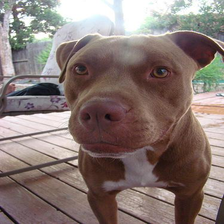
Species: dog
Breed: american pit bull terrier